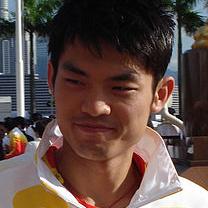
Age: 24